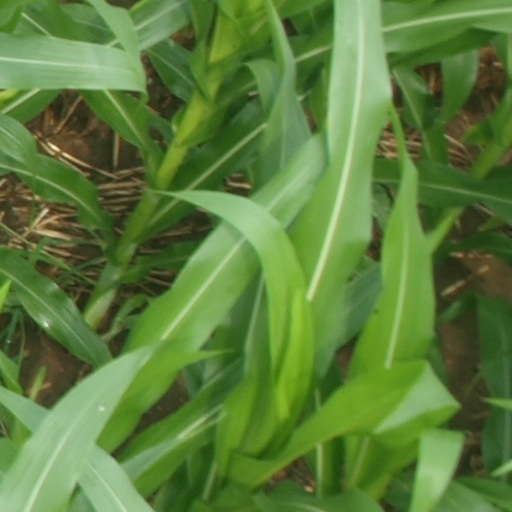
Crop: maize; corn